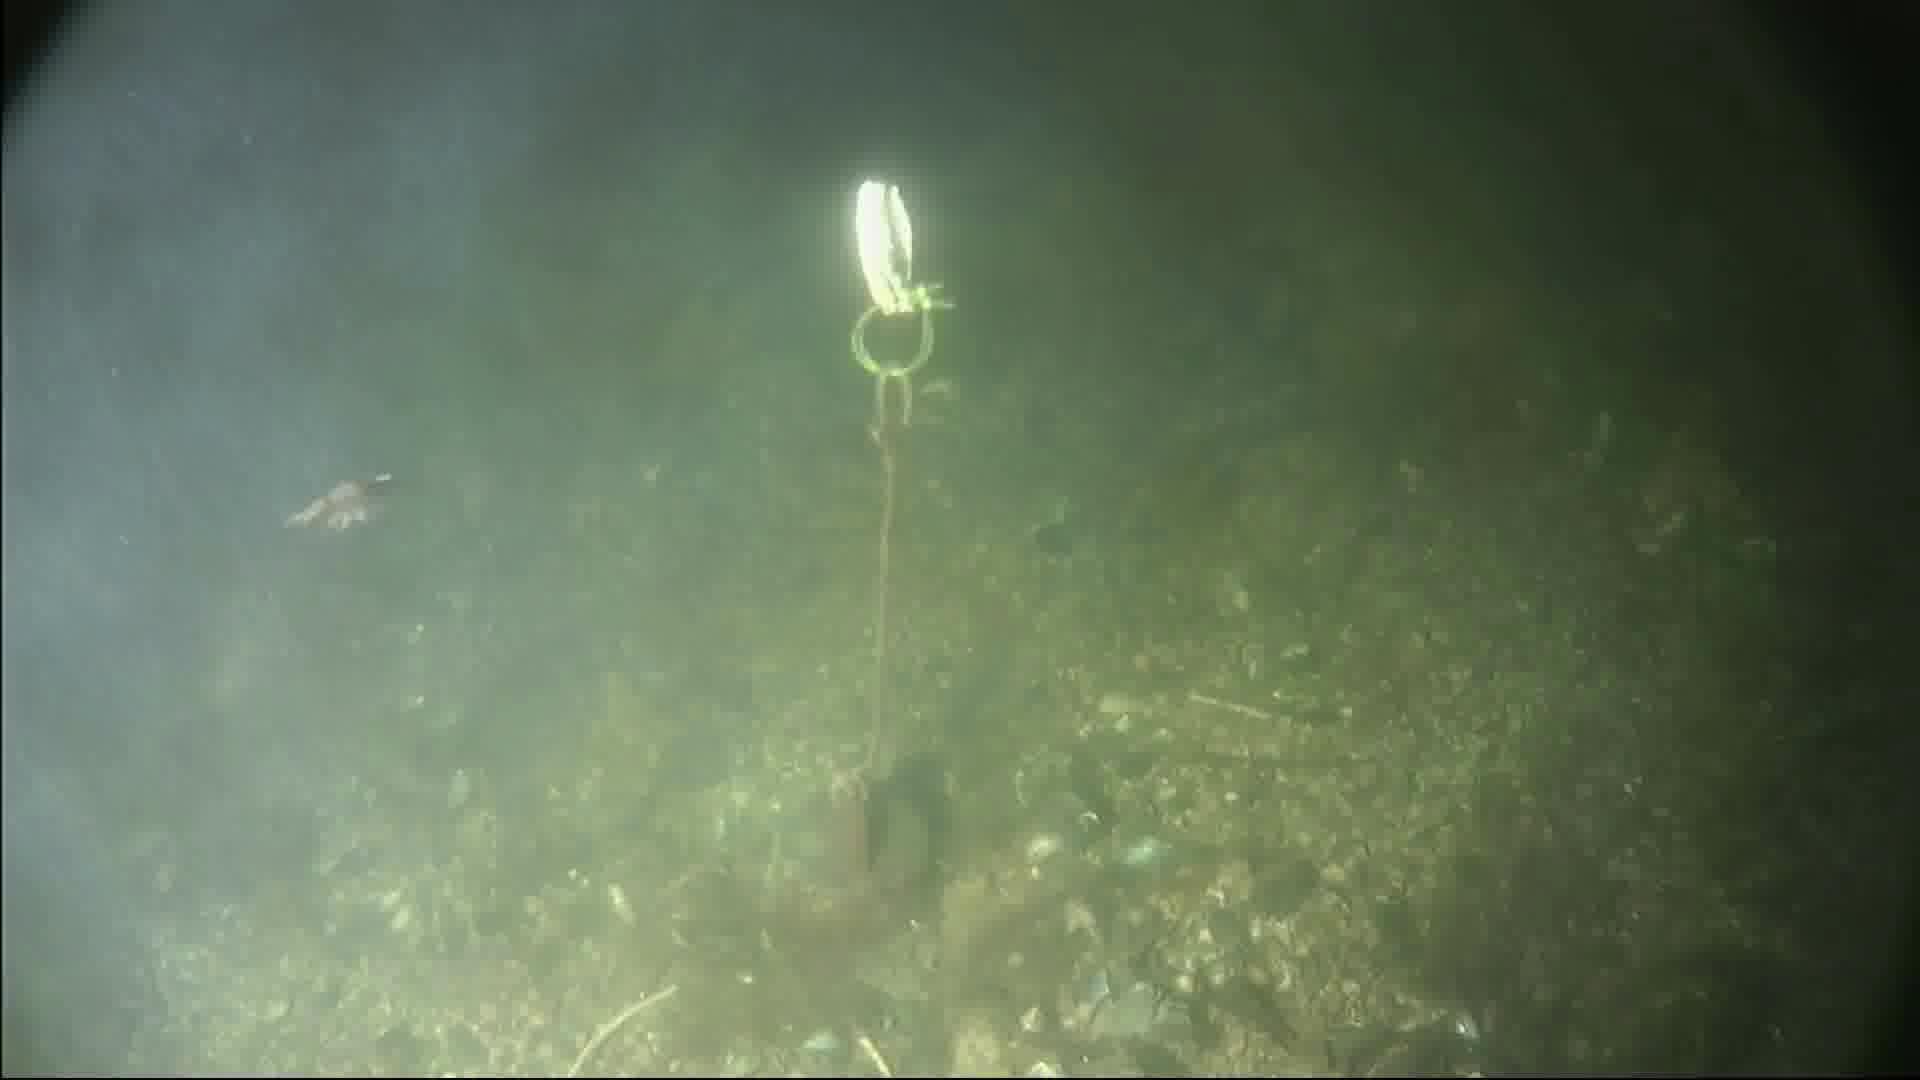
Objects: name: shrimp